Appendicitis

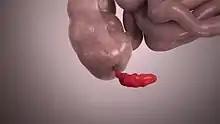
3D model of appendicitis.

Acute appendicitis seems to be the result of a primary obstruction of the appendix. Once this obstruction occurs, the appendix becomes filled with mucus and swells. This continued production of mucus leads to increased pressures within the lumen and the walls of the appendix. The increased pressure results in thrombosis and occlusion of the small vessels, and stasis of lymphatic flow. At this point, spontaneous recovery rarely occurs. As the occlusion of blood vessels progresses, the appendix becomes ischemic and then necrotic. As bacteria begin to leak out through the dying walls, pus forms within and around the appendix (suppuration). The result is appendiceal rupture (a 'burst appendix') causing peritonitis, which may lead to sepsis and in rare cases, death. These events are responsible for the slowly evolving abdominal pain and other commonly associated symptoms.